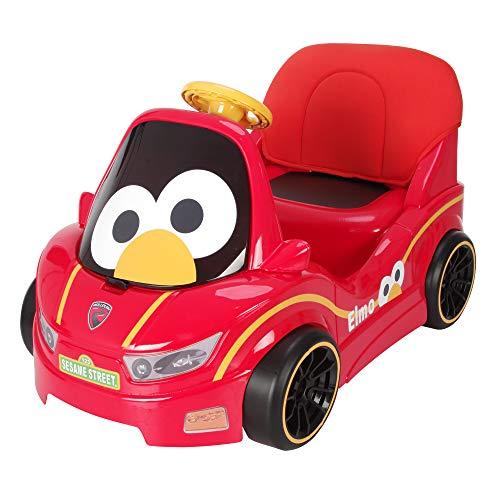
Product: Rollplay 6 Volt Elmo EZSteer Cruiser Ride On Toy, Battery-Powered Kid's Ride On Car
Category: Toys & Games | Tricycles, Scooters & Wagons | Ride-On Toys & Accessories
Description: FUN TODDLER CAR: Quality kids car reaches forward and reverse speeds of 1.3 MPH for a safe ride.
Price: $110.59
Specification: ProductDimensions:32.4x19.4x19inches|ItemWeight:13.9pounds|ShippingWeight:21.2pounds(Viewshippingratesandpolicies)|DomesticShipping:ItemcanbeshippedwithinU.S.|InternationalShipping:Thisitemisnoteligibleforinternationalshipping.LearnMore|ASIN:B074MQ81RJ|Itemmodelnumber:W407AC-ELM|Manufacturerrecommendedage:24months-5years|Batteries:1NonstandardBatterybatteriesrequired.(included)